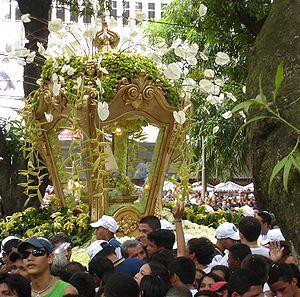
Cet article recense les pratiques inscrites au patrimoine culturel immatériel au Brésil.